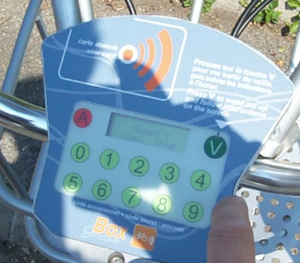
Une photo de la SmooveBox avec identification par carte RFID ou clavier